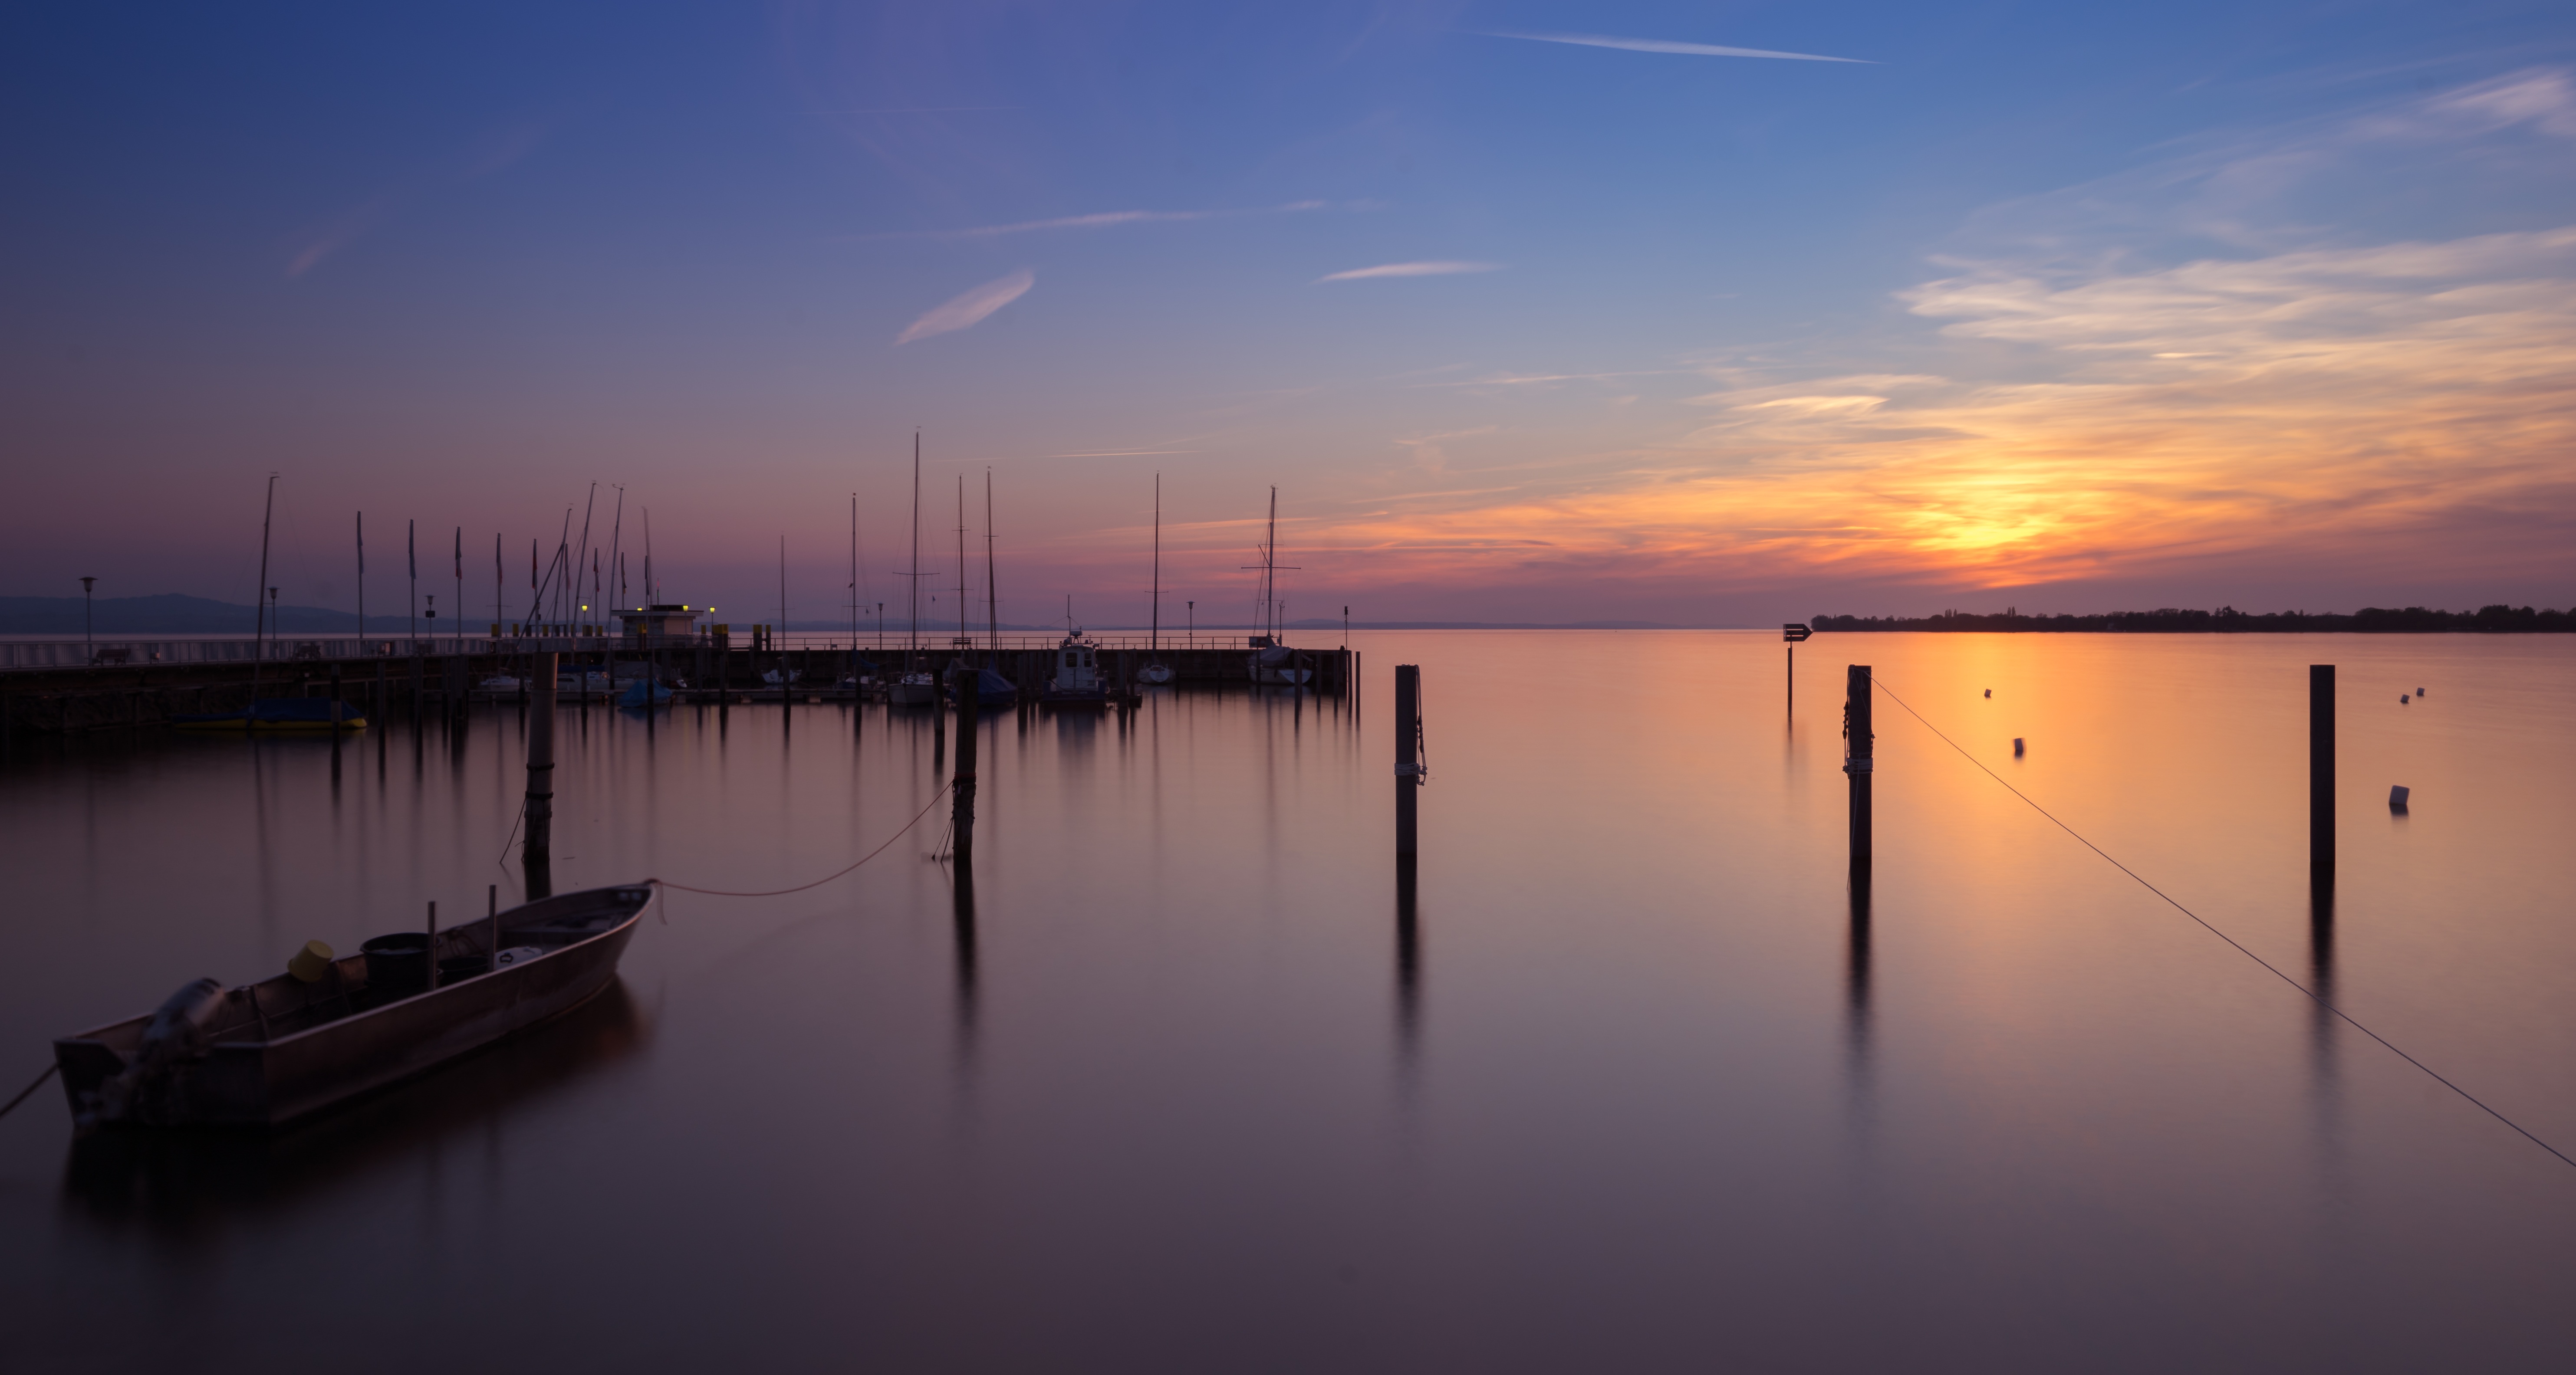
landscape, sea, water, ocean, horizon, dock, cloud, sky, sun, sunrise, sunset, boat, morning, lake, dawn, atmosphere, river, ship, summer, dusk, web, evening, reflection, red, relax, calm, romantic, marina, rest, reservoir, port, long exposure, waterway, boats, beautiful, sailing boat, abendstimmung, afterglow, evening sky, lake constance, fishing boats